Yongjiang Road station

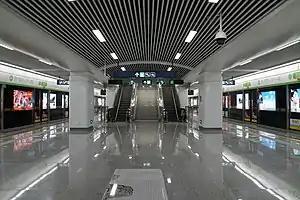

Yongjiang Road is a metro station on Line 4 of the Hangzhou Metro in China. It is located in the Shangcheng District of Hangzhou.